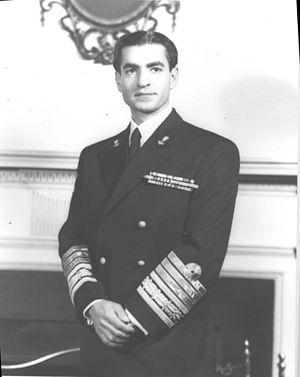
La Révolution du Roi et du Peuple ou Révolution du Roi et de la Nation, popularisée sous le nom de Révolution Blanche, est une série de réformes à grande portée lancée en 1963 par le dernier Shah d'Iran, Mohammad Reza Pahlavi et appliquée par ses Premiers Ministres successifs Ali Amini, Asadollah Alam, Hassan Ali Mansour et Amir Abbas Hoveida. Le programme tire son nom du projet en 6 points conçu par Ali Amini et présenté devant le Congrès national des agriculteurs d'Iran le 11 janvier 1963, et qui fut approuvé par référendum le 26 janvier 1963.
Mohammad Mossadegh, né le 16 juin 1882 à Téhéran et mort le 5 mars 1967 à Ahmadabad, est un homme d'État iranien. Il est le cofondateur du Front national iranien et Premier ministre par deux fois, de 1951 à 1952, puis de 1952 à 1953, date du renversement de son gouvernement par un coup d'État.